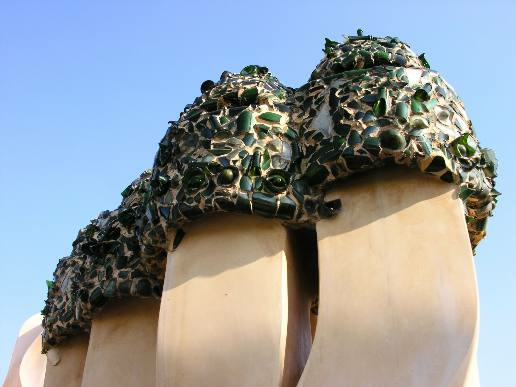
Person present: No